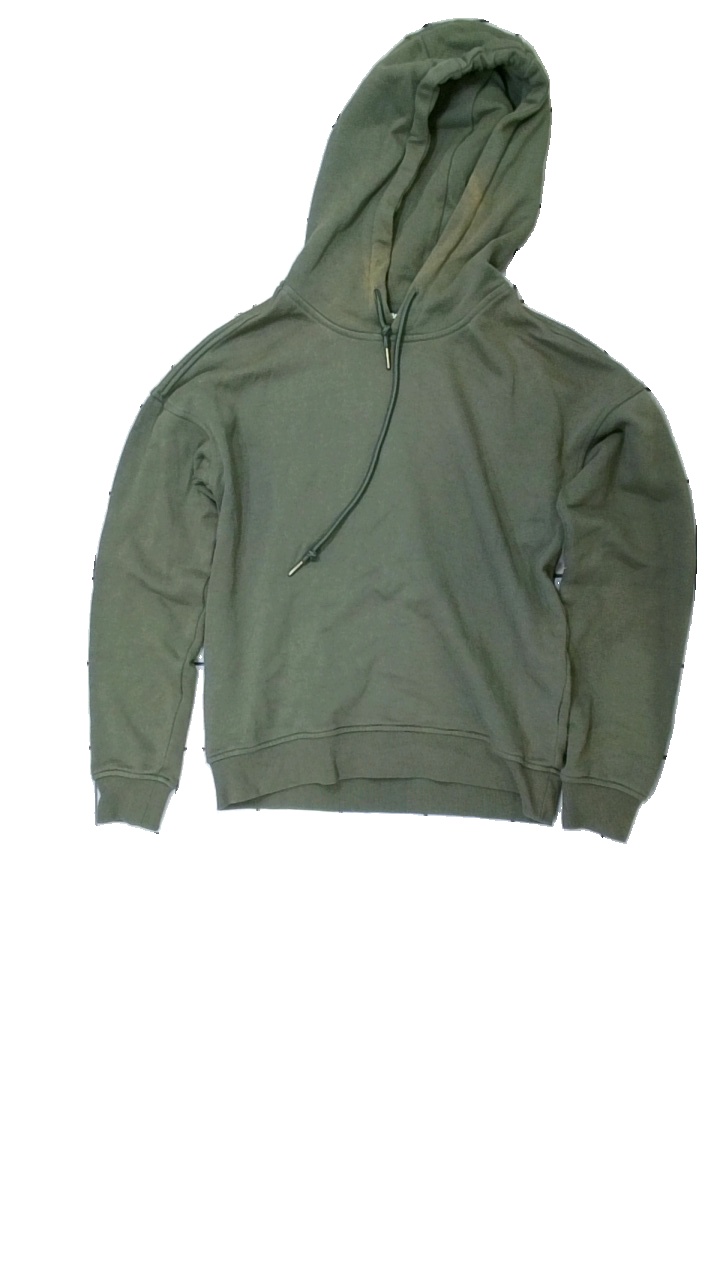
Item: Hoodie (Ladies)
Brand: Urban Classics
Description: grön hoodie med stora fläckar och mycket nopprig
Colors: Green
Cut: Regular
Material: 59% polyester 41% cotton
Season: All
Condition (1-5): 1
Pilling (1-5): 2
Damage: fläckar
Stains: Major
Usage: Export
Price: <50